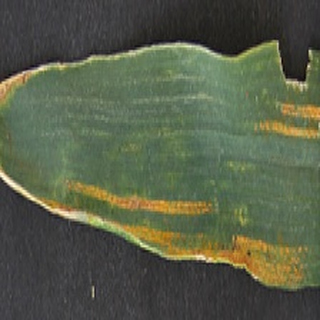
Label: wheat_yellow_rust